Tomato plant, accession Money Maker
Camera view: horizontal (90 deg, fisheye); turntable rotation: 120 degrees
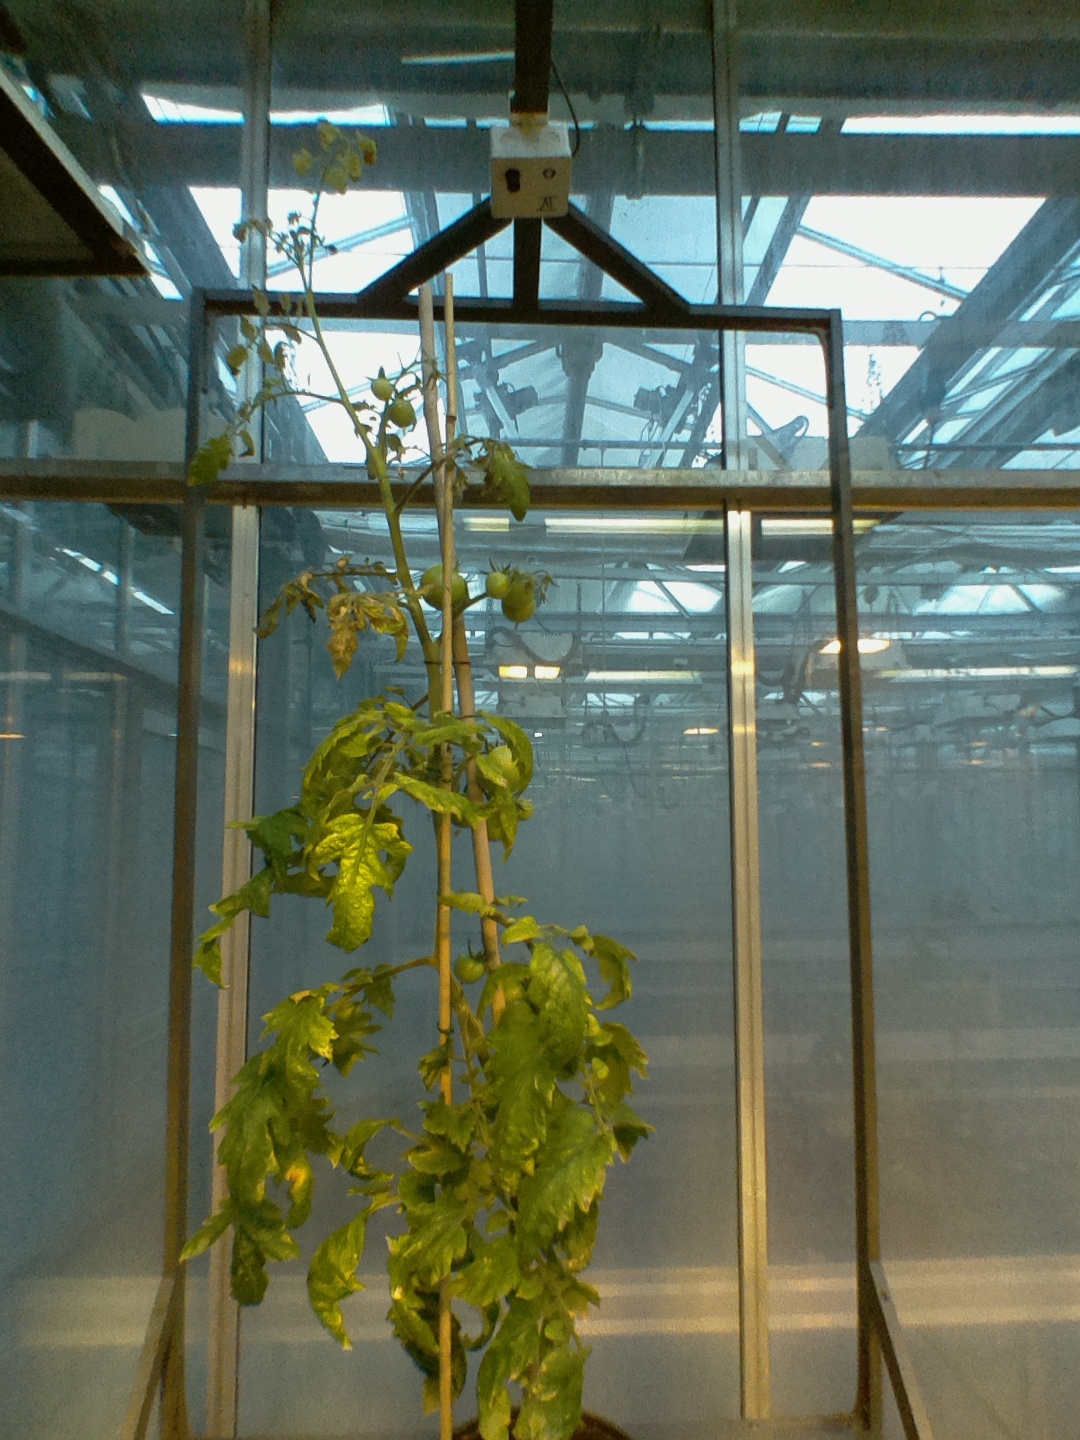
BBCH growth stage 77: 70%-80% of final fruit size